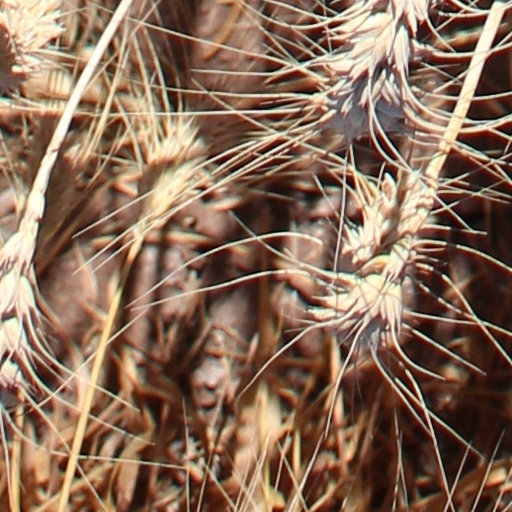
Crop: wheat